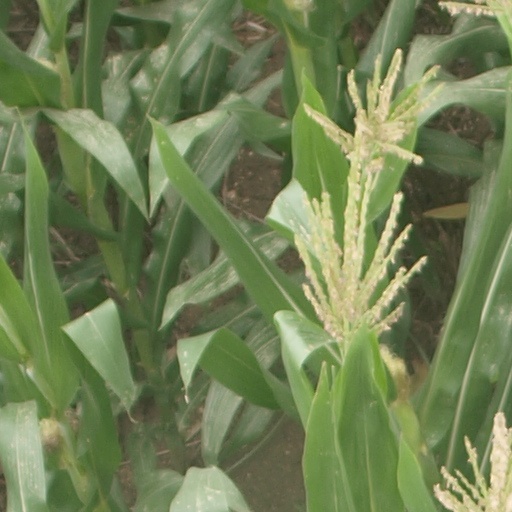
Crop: maize; corn